Dusky hopping mouse

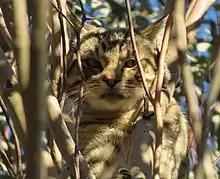
Feral cats ("Felis catus") target small mammals as prey, such as native rodents. Photo: Megan Moppett.

Introduced predators such as the red fox ("Vulpes vulpes") and feral cat ("Felis catus") have detrimental impacts on dusky hopping mouse populations. Where cat and fox abundance is high, dusky hopping mouse populations decline. Cats target smaller prey such as rodents, which can make up a large proportion of their diet. Native species, such as the barn owl ("Tyto alba"), frequently consume this species, as does the dingo. Dingoes may de-populate localised populations of hopping mice within months, particularly under drought conditions. Crest-tailed mulgara ("Dasycercus cristicauda") have also been recorded eating this species.